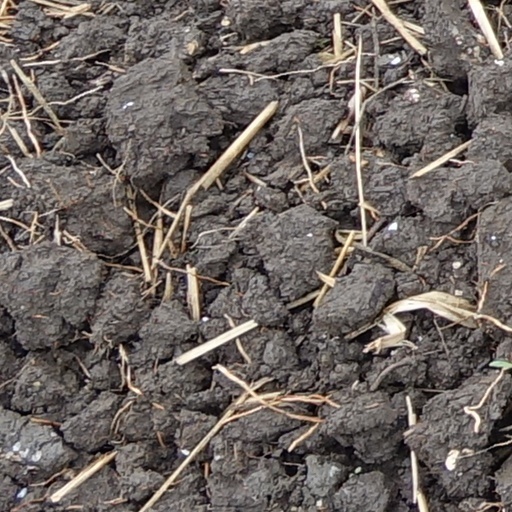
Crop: wheat